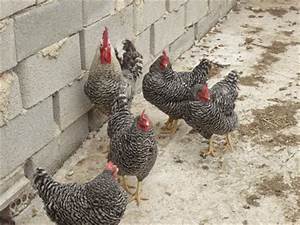
Label: chicken